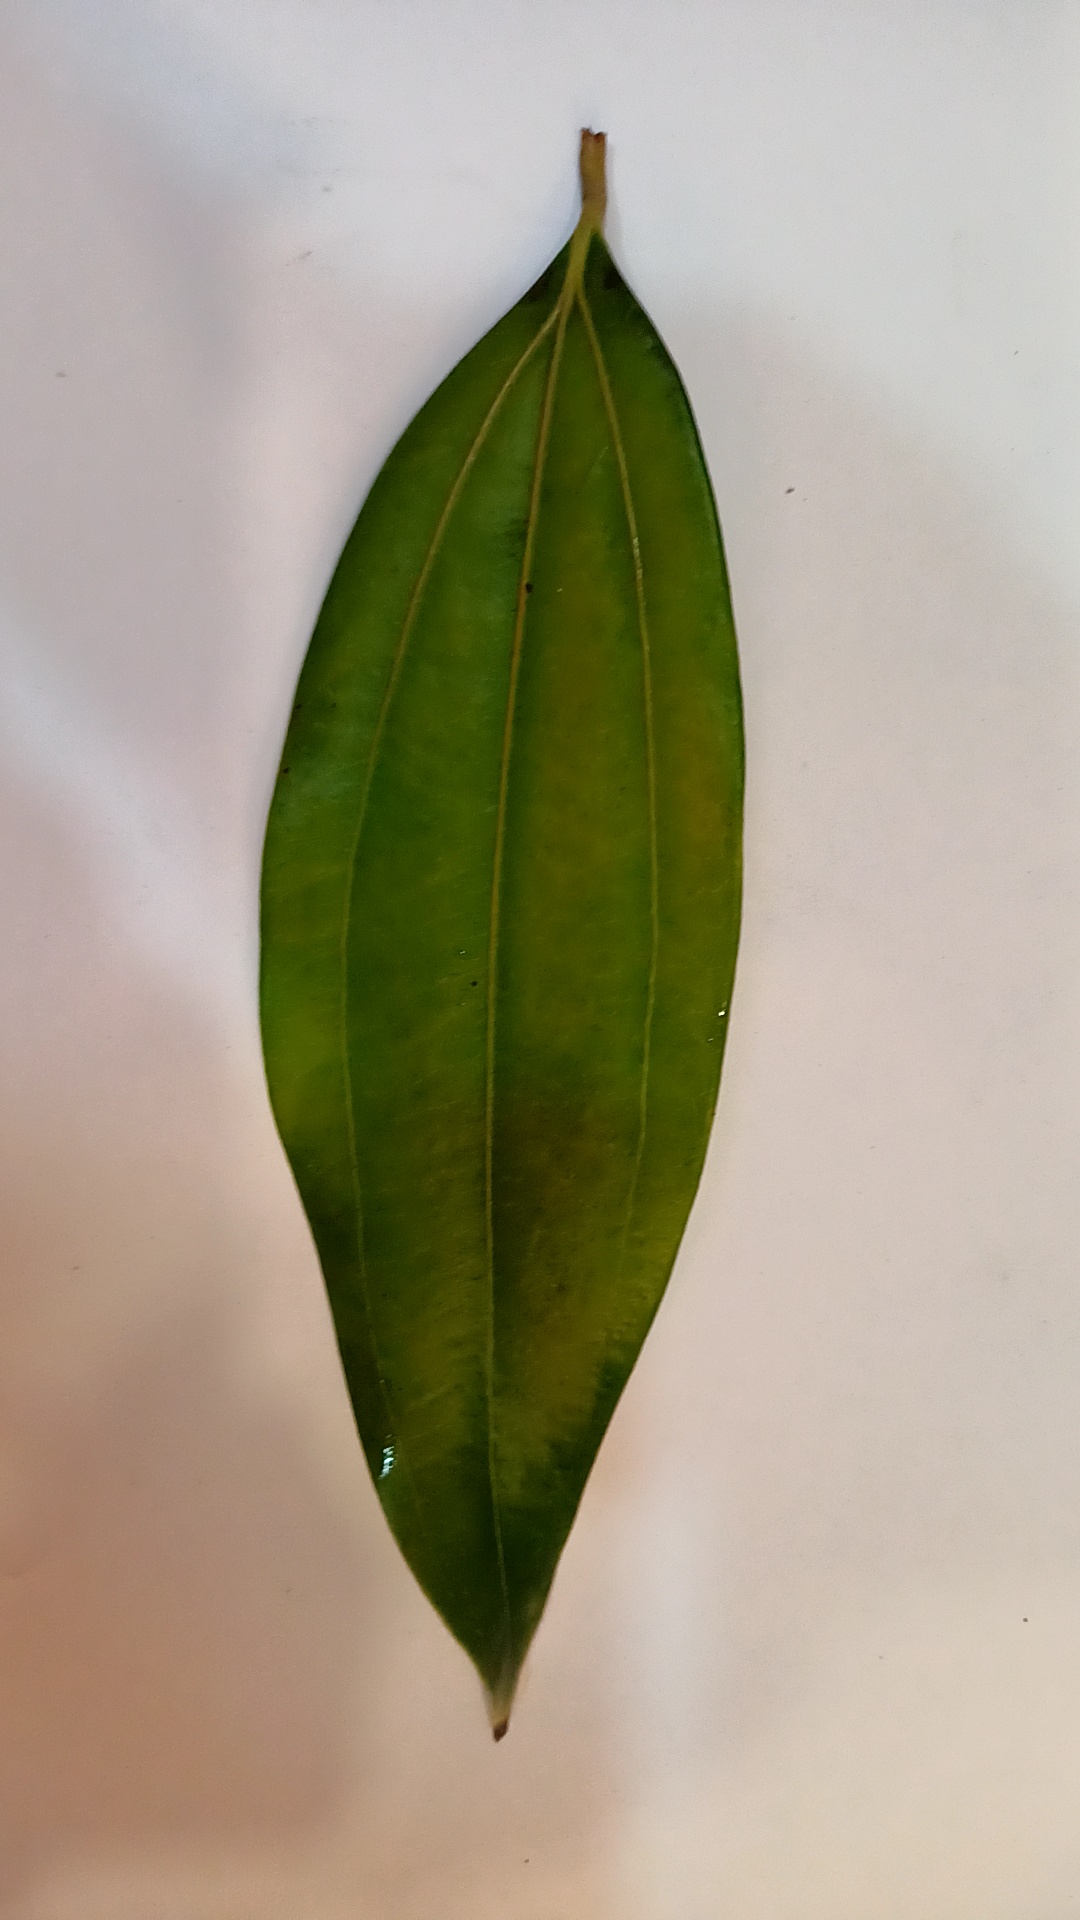
Label: Healthy